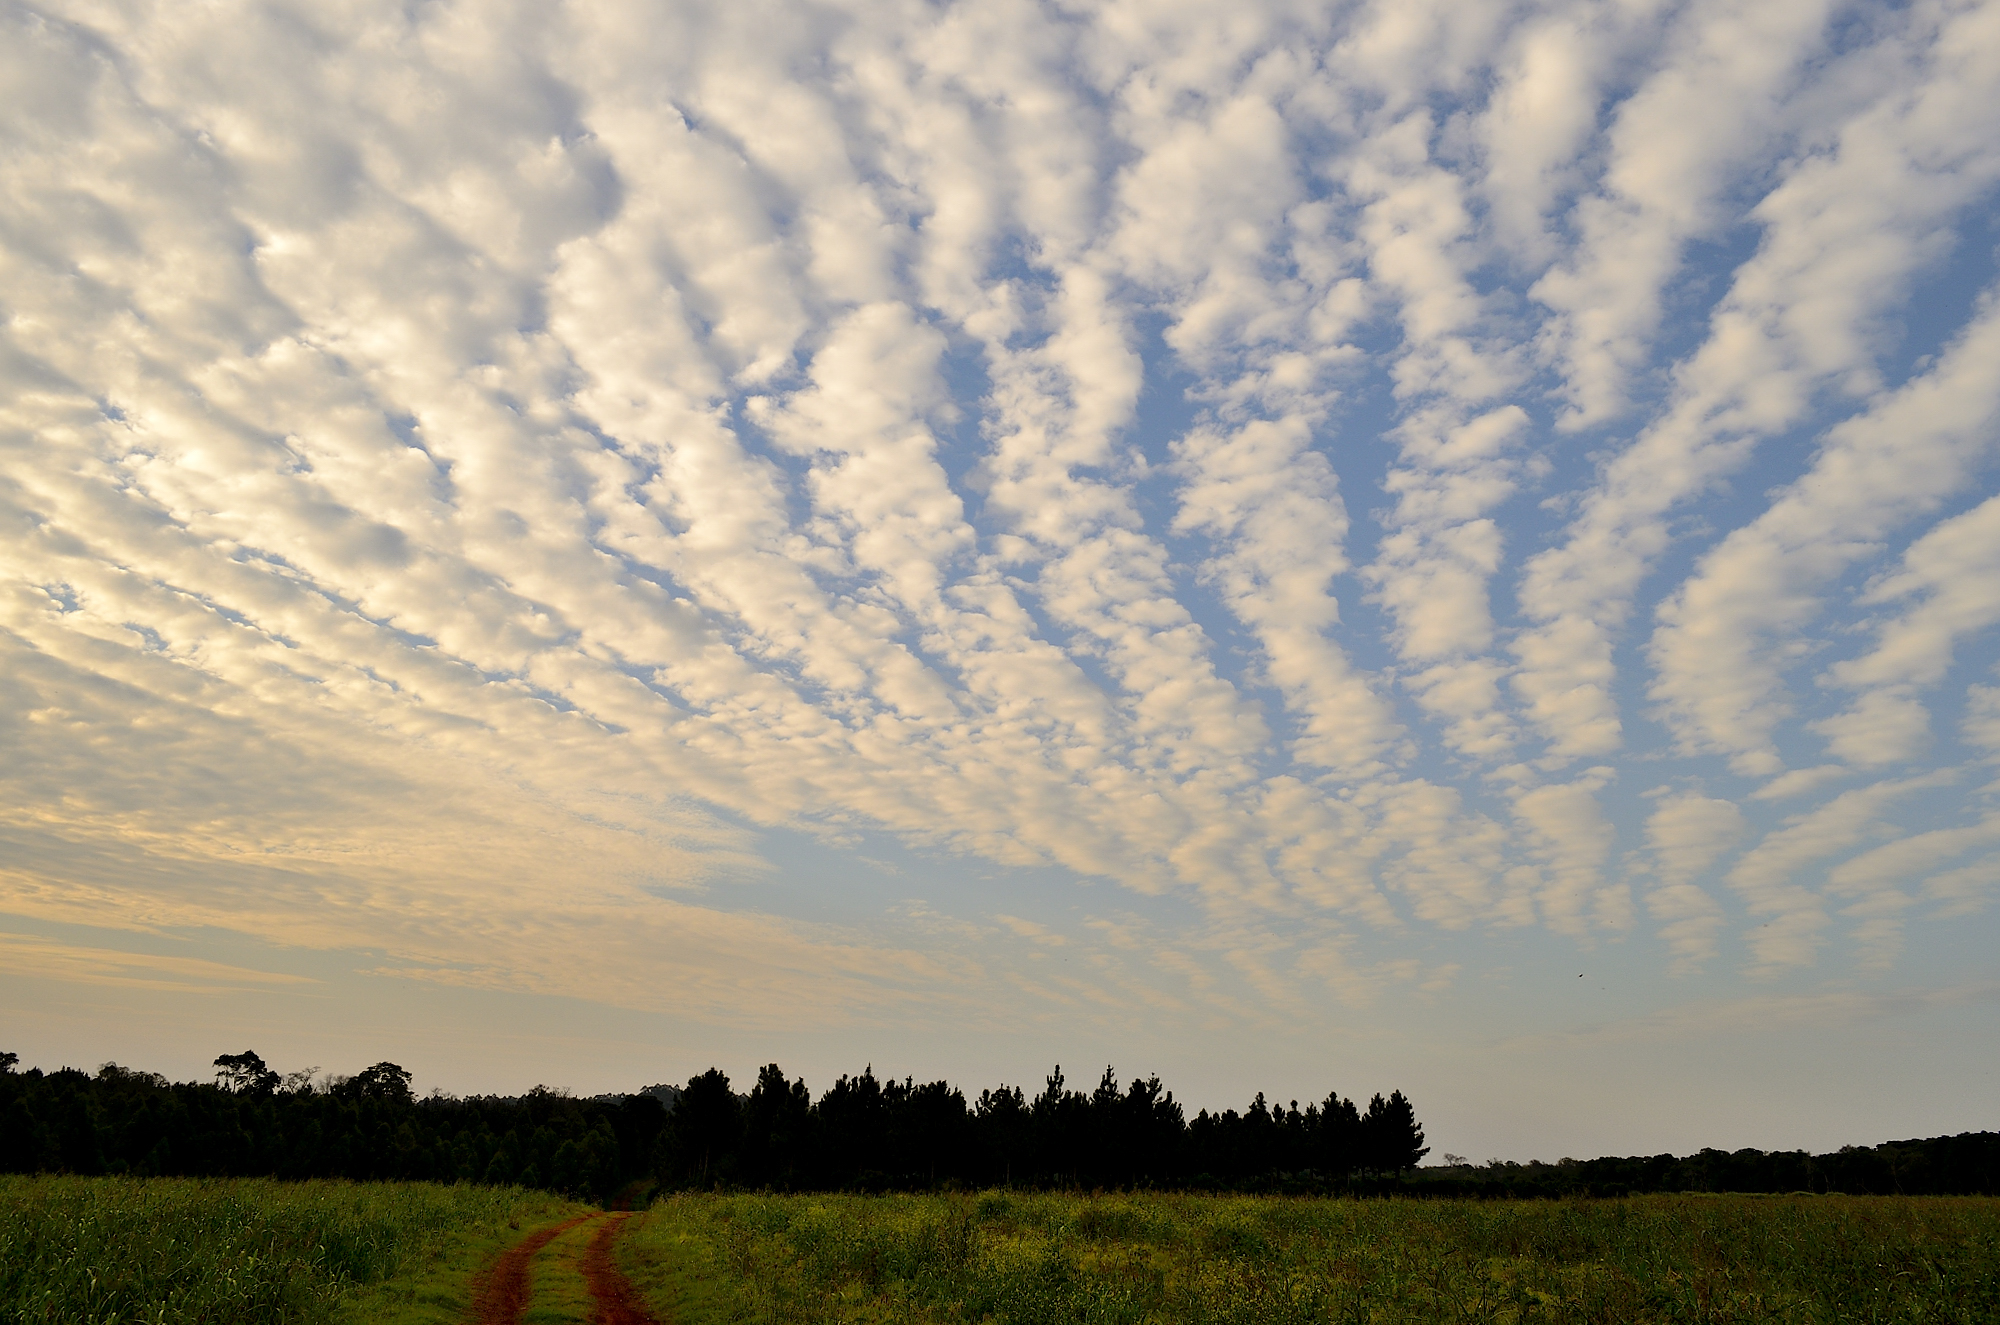
nature, horizon, cloud, sky, field, prairie, sunlight, morning, atmosphere, dusk, cumulus, plain, grassland, rojo, nubes, camino, campo, eldorado, misiones, tierra, 9dejulio, meteorological phenomenon